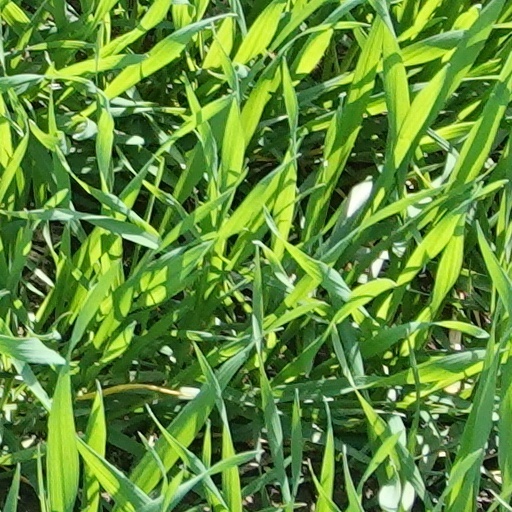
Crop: wheat